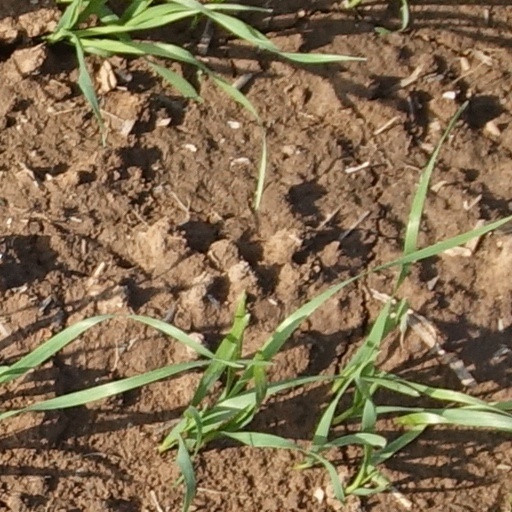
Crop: wheat